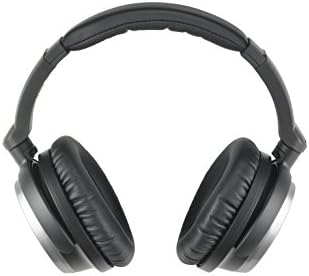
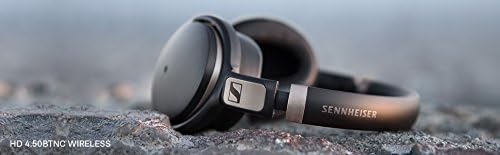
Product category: headphones
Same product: no